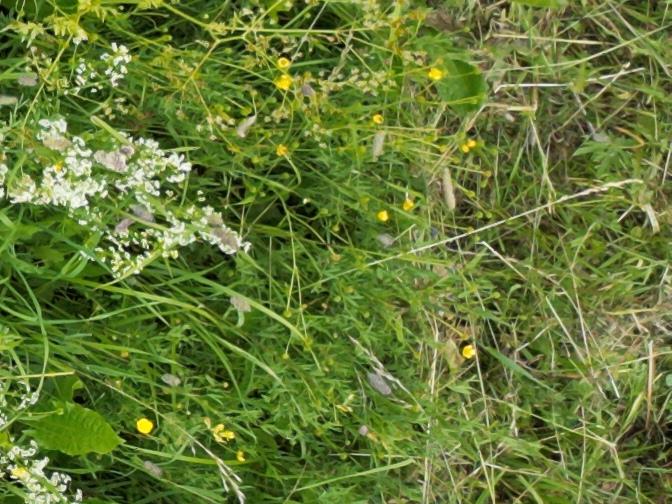
Flowers visible: yarrow flowers